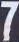
Number: 7